Hanover school of architecture

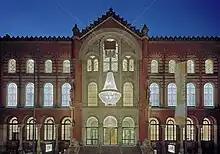
The "Künstlerhaus" (Artists' House) in Hanover

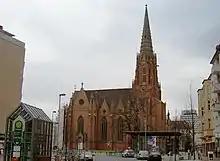
Church of Christ in Hanover

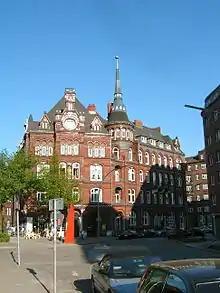
The "Münzburg" in Hamburg-Klostertor

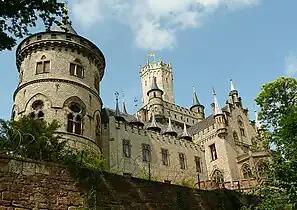
Marienburg Castle near Hanover

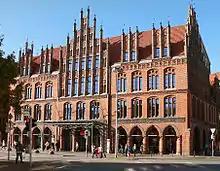
Old City Hall in Hanover

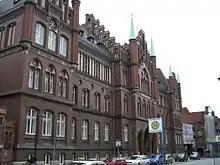
Courthouse in Lübeck

The Hanoverian school of architecture or Hanover School is a school of architecture that was popular in Northern Germany in the second half of the 19th century, characterized by a move away from classicism and neo-Baroque and distinguished by a turn towards the neo-Gothic. Its founder, the architect Conrad Wilhelm Hase, designed almost 80 new church buildings and over 60 civil buildings alone. In addition, Hase taught for 45 years at the Polytechnic University in Hanover and trained around 1000 full-time architects, many of whom adopted his style principles.